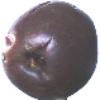
Label: passion_fruit